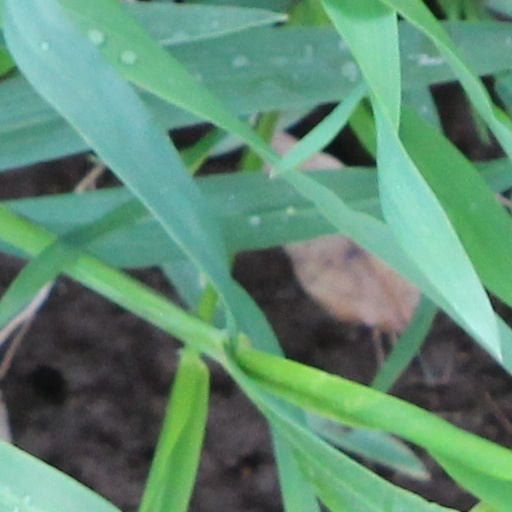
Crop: wheat